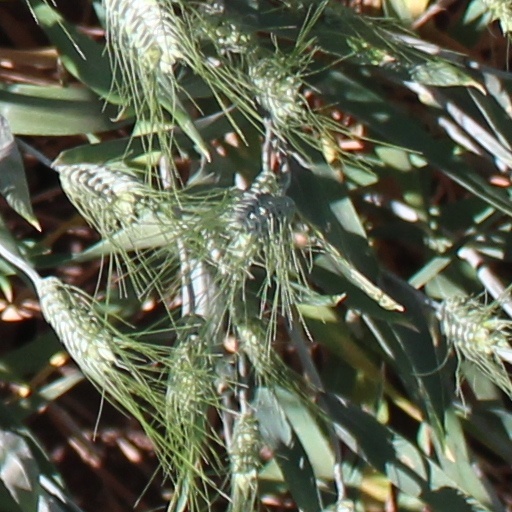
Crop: wheat